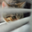
Label: cat